Harishankar Jaladas

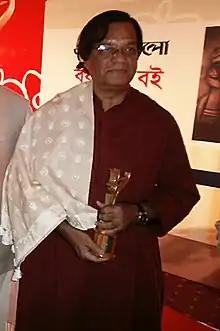

Harishankar Jaladas (born 3 May 1953) is a Bangladeshi novelist. In recognition of his contribution to Bengali language and literature, the government of Bangladesh awarded him the country's second highest civilian award Ekushey Padak in 2019.